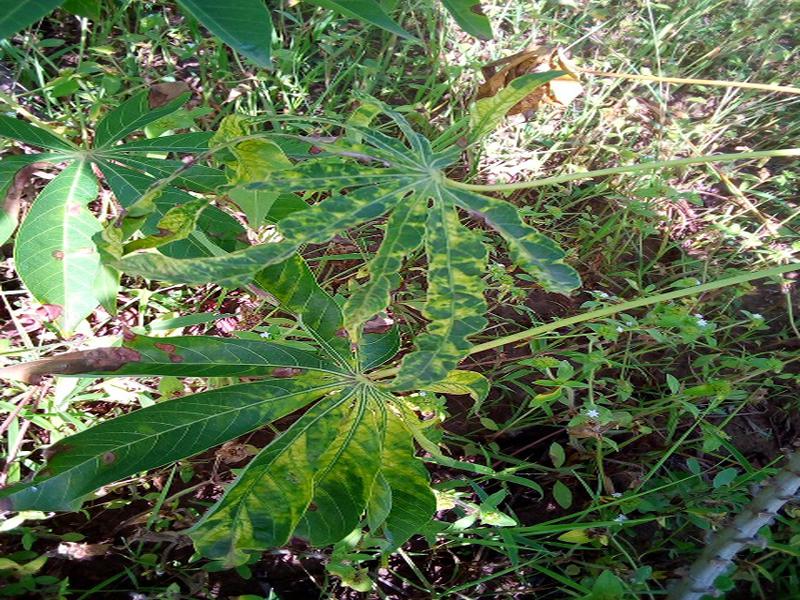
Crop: cassava
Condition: mosaic_disease